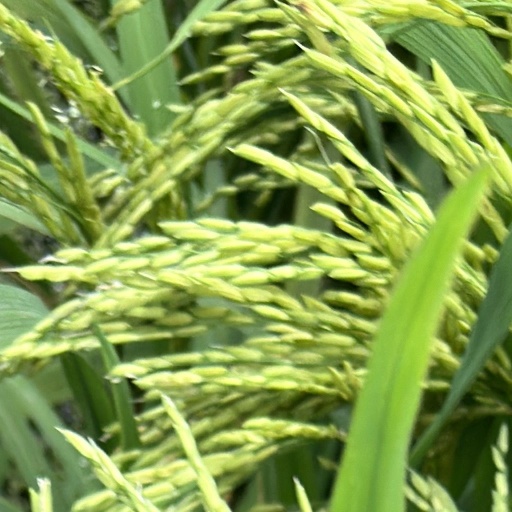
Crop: rice